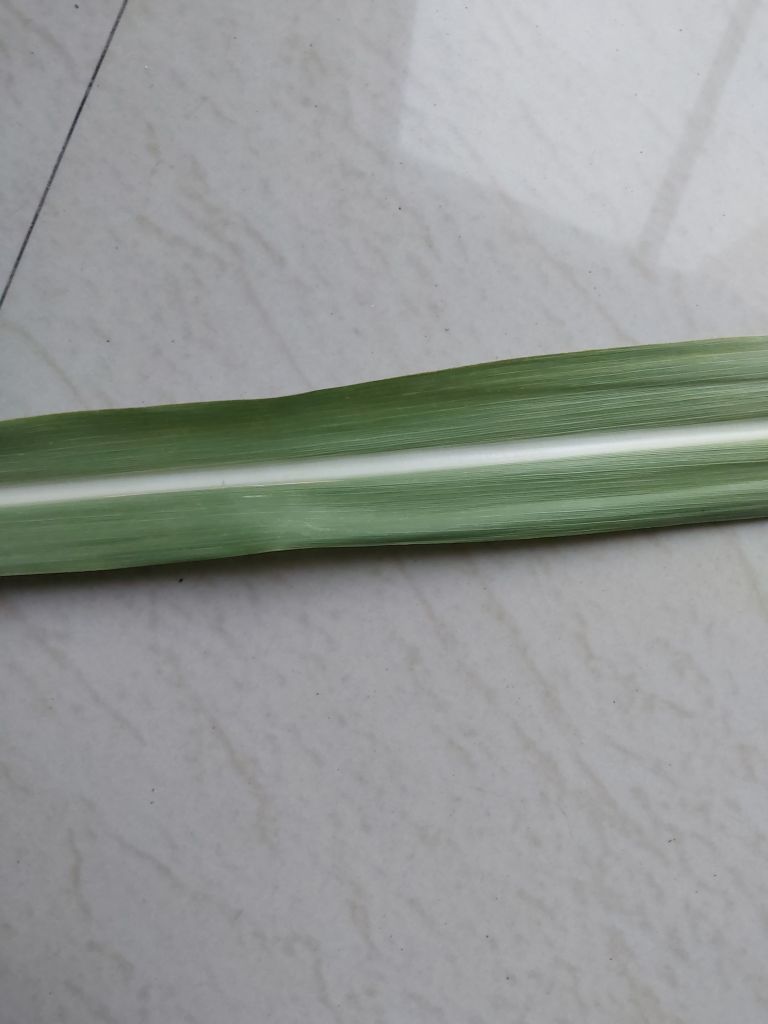
Label: Viral Disease